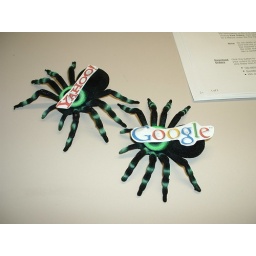
My office pets; they live on my desk near my computer (of course)